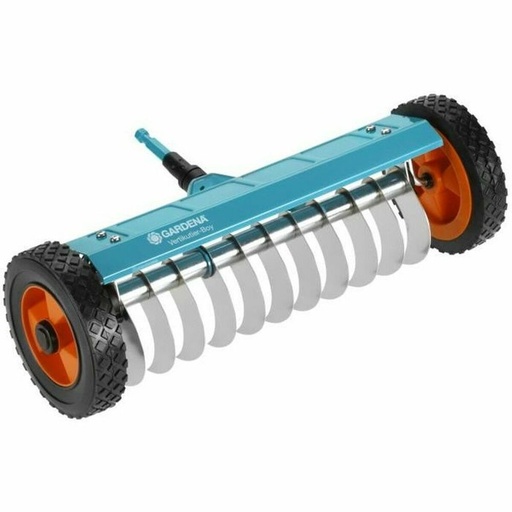
Escarificador de relva Gardena 3395-20 1 Unidade
Se gosta de tratar de cada detalhe do seu lar e estar na moda em produtos que lhe vão facilitar a vida, compre Escarificador de relva Gardena 3395-20 1 Unidade ao melhor preço. Largura do produto: 32 cm Não Inclui: Cabo Unidades: 1 Unidade Material: Metal Aço inoxidável Desde 91,27 / u General Product Safety Regulations information: GARDENA Manufacturing GmbH Hans-Lorenser-Str. 40, 89079 Ulm/Germany 89079 - Ulm +351919446757 gardena.product-safety.compliance@husqvarnagroup.com https://www.husqvarnagroup.com
Brand: Gardena
Category: Home & Garden > Lawn & Garden > Outdoor Power Equipment > Lawn Aerators & Dethatchers > Dethatchers